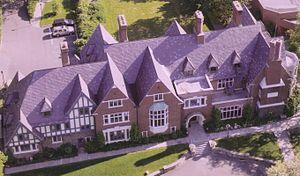
Sarah Lawrence College, fondée en 1926, est une université d'arts libéraux américaine, située à Yonkers, dans le comté de Westchester.